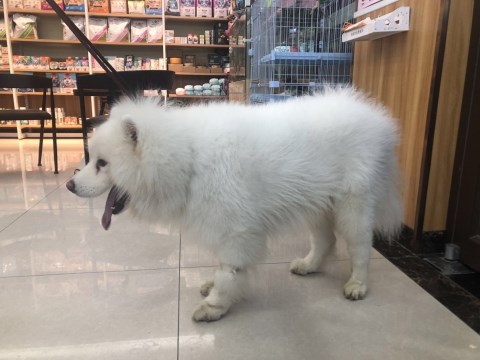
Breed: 2192-n000088-Samoyed